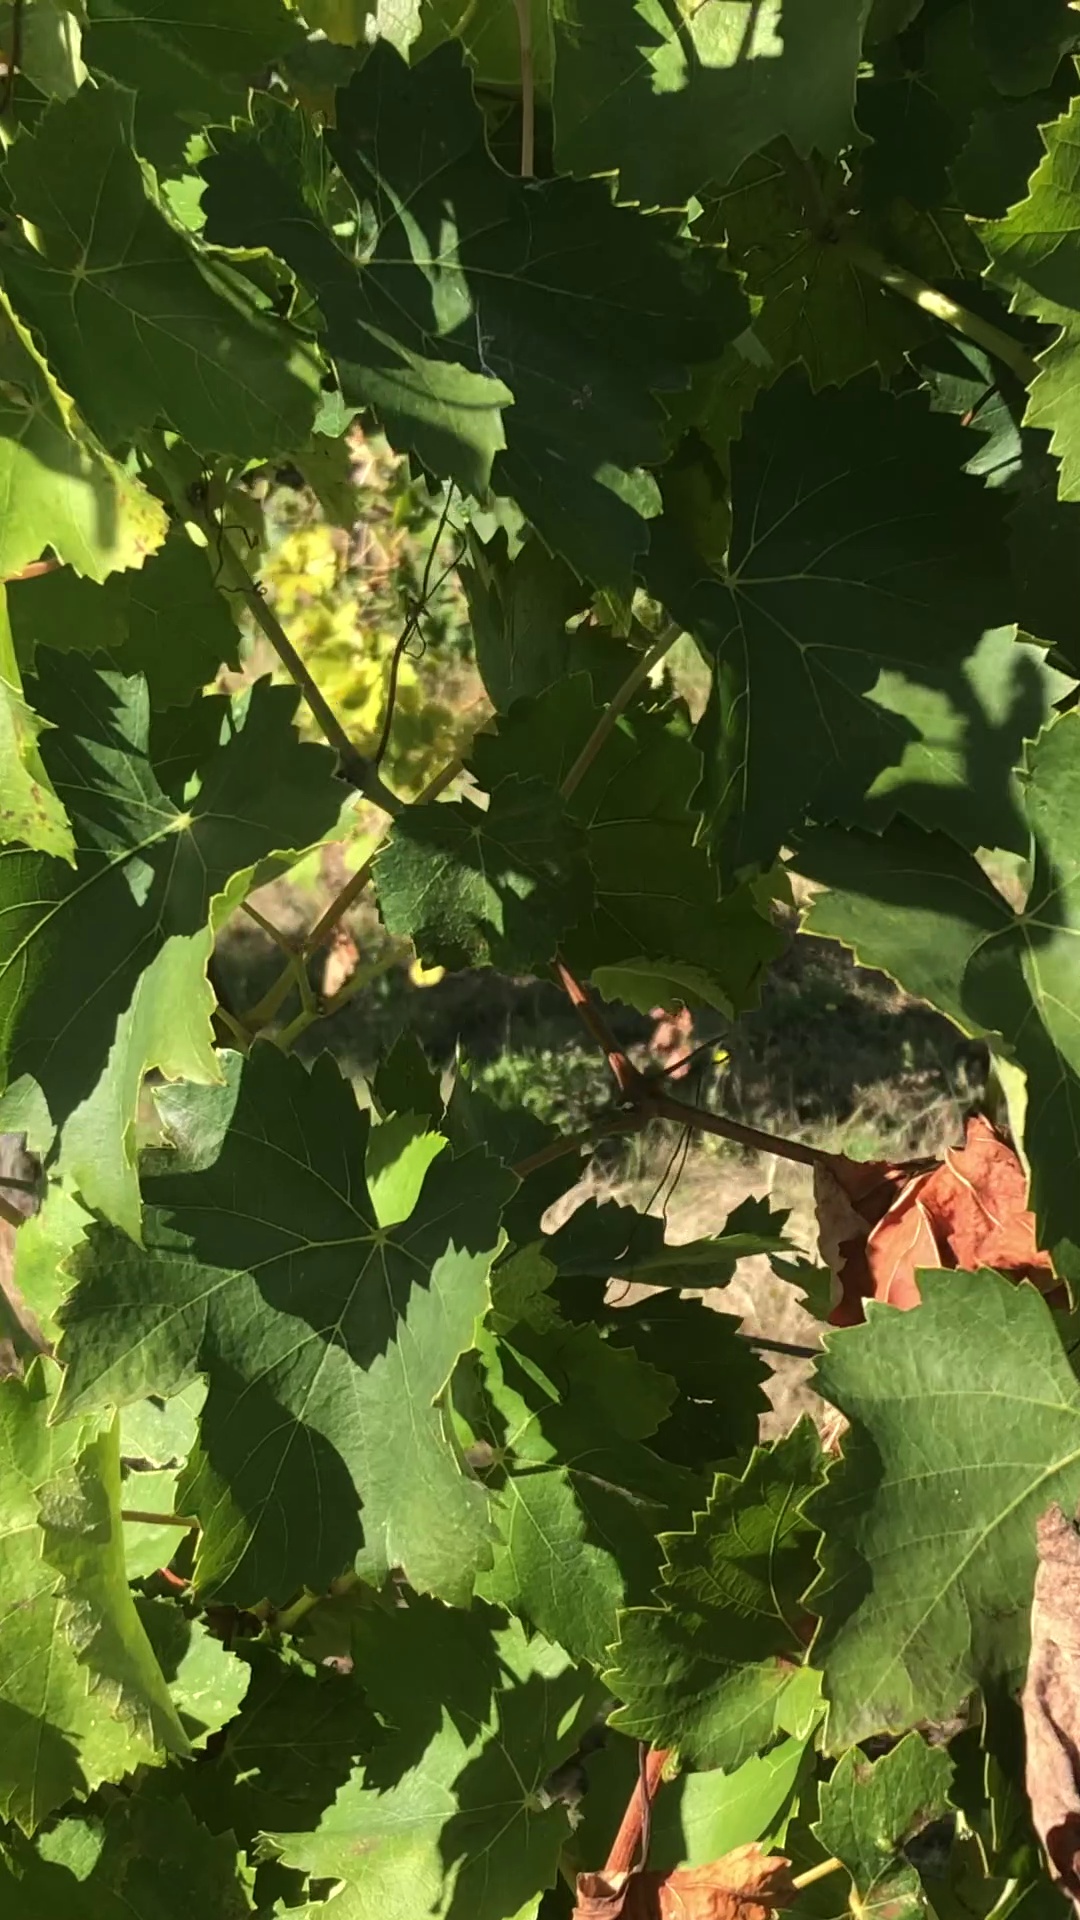
Label: healthy